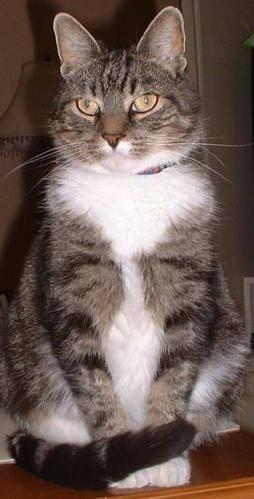
cat